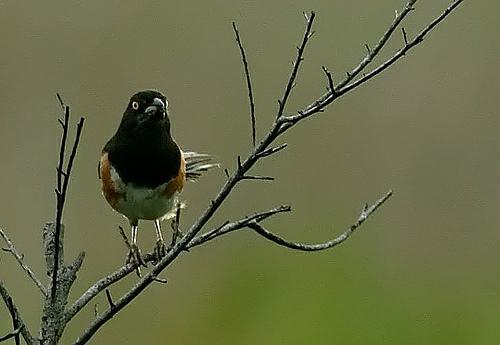
A photo of a eastern towhee